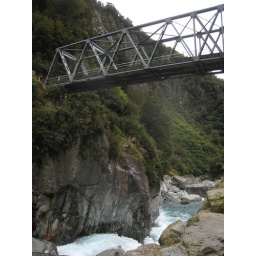
Bridge over troubled water of Haast river